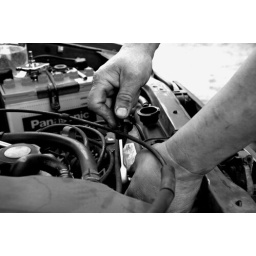
changing the water tank in my car